Bombsight

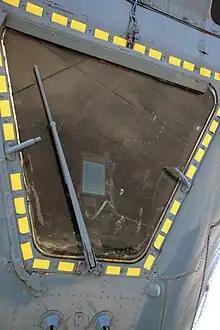
Bomb aimer's window and Low Level Bombsight, Mark III in the nose of an Avro Shackleton.

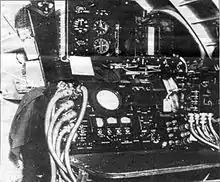
The AN/APS-15 radar bombing system, a US version of the British H2S.

The limitations of vector bombsights (which required a long straight run before dropping the bombs to accommodate windage) led to the development of bombsights based on the field of tacheometry. Unlike a vector bombsight, which merely offered a bombardier a launch point for a desired bomb trajectory, tachometric bombsights "tracked" the bomb target and recalculated the release point based on input that included horizontal deviations induced by minor aircraft maneuvering or wind drift. In their most advanced form the incorporated sophisticated optics, data derived directly from the aircraft's flight instruments, compact mechanical computers, and autopilot to guide the aircraft to a its target and automatically release its bombs.